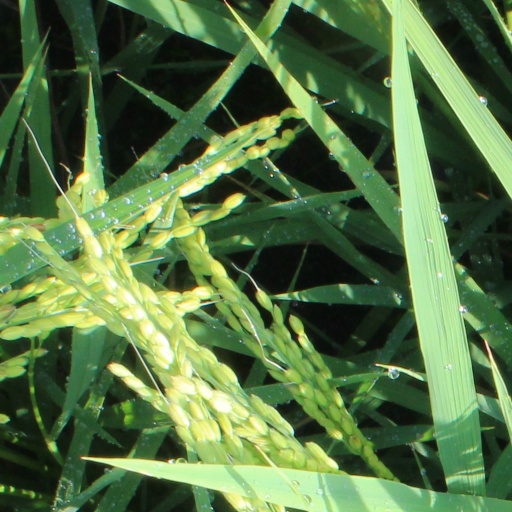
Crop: rice